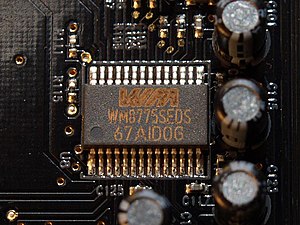
Analog-til-digital-konverter
4-kanals stereo analog-til-digital konverter.
En analog-til-digital-konverter, AD-konverter eller ADC, er et hybrid kredsløb, som tager imod et analogt signal og omsætter det til et binært tal der kan aflæses af et digitalt kredsløb. Den bruges som delkredsløb i større elektroniske kredsløb, hvor et digitalt system skal kunne "måle" en elektrisk spænding eller strøm.